Johanna Woodwell Hailman

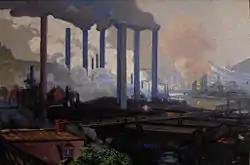
"Jones and Laughlin Mill, Pittsburgh"

Johanna Knowles Woodwell Hailman (1871–June 28, 1958) was an American painter known for her floral paintings and scenes of industrial Pittsburgh.